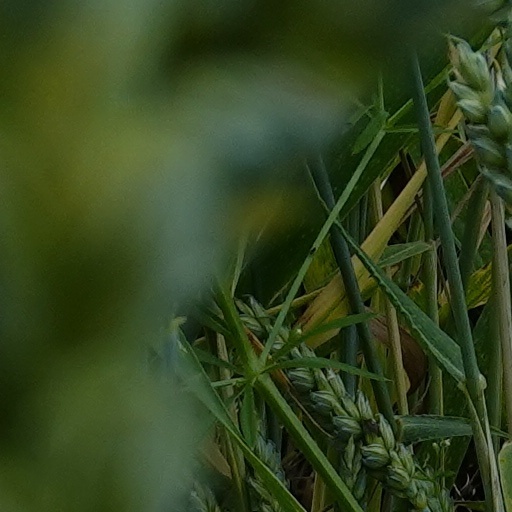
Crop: wheat